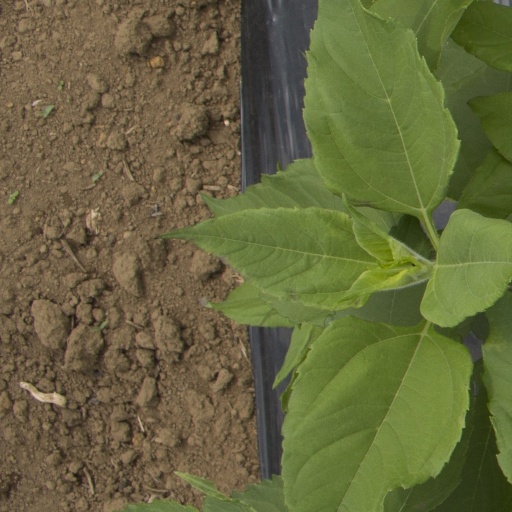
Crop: Jerusalem artichoke